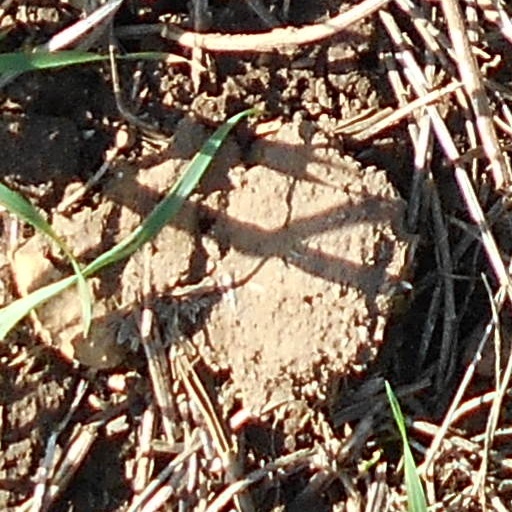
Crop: wheat